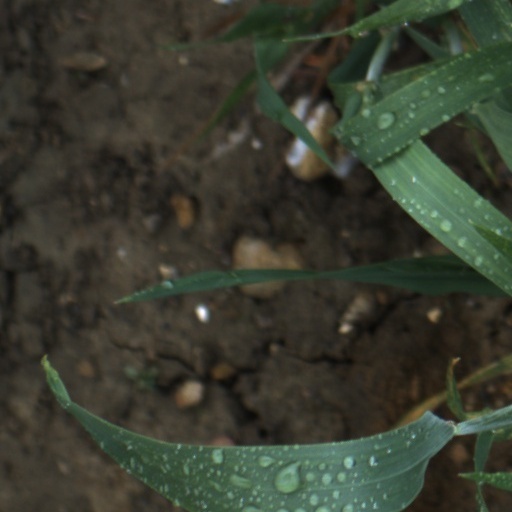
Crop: wheat